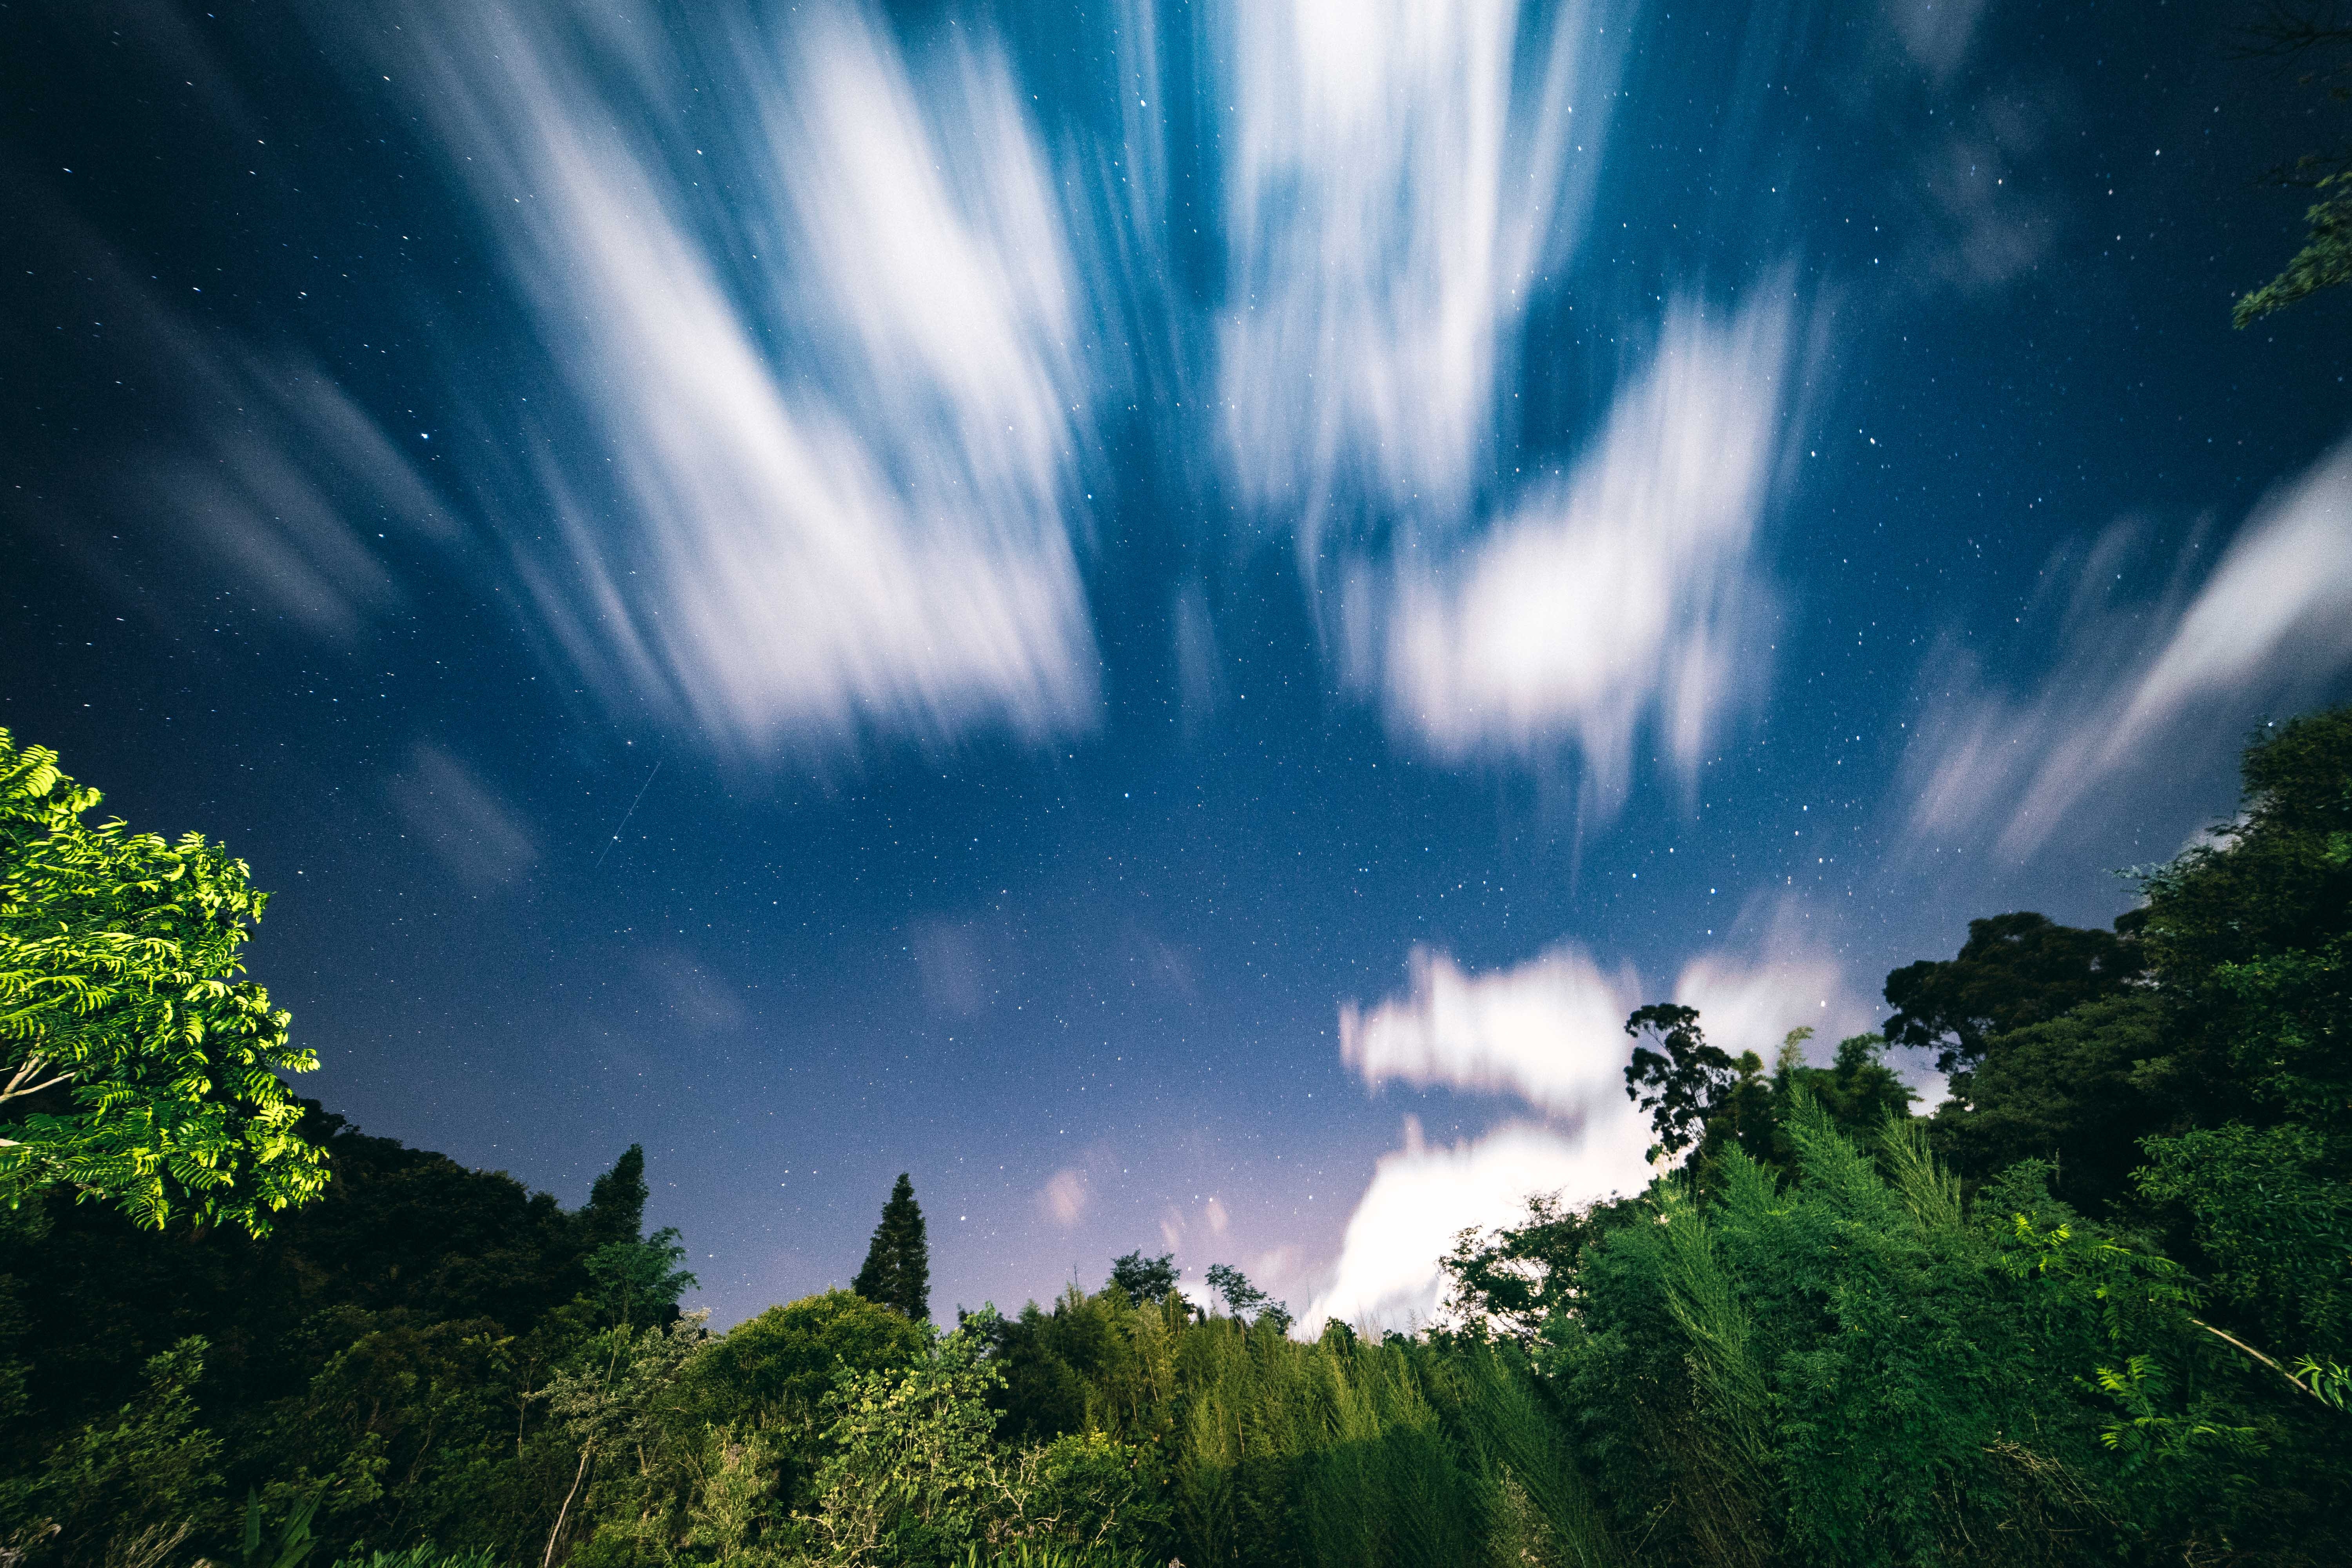
sky, cloud, nature, green, natural landscape, blue, atmosphere, tree, daytime, night, landscape, cumulus, space, meteorological phenomenon, star, sunlight, forest, plant, photography, horizon, mountain, aurora, darkness, world, astronomical object, hill